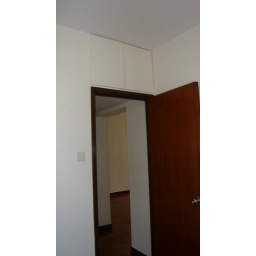
Storage above door in one bedroom